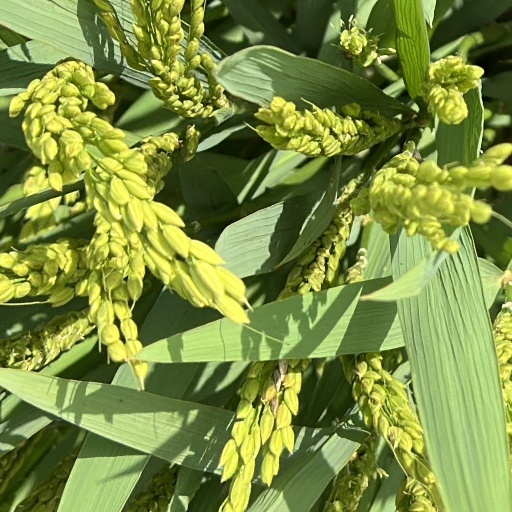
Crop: rice